Network Development Plan – Metropolitan Rail

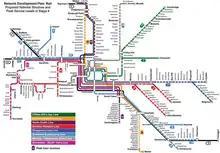
Stage 4 of the Network Development Plan Metropolitan Rail for Melbourne's rail network, showing changes suggested to take place within 20 years of 2013.

The Network Development Plan – Metropolitan Rail was a long-term development plan for the rail network of Melbourne, Australia. It was written by Public Transport Victoria (PTV) and released to the public on 27 March 2013 under the Napthine government and received minor updates in 2016.